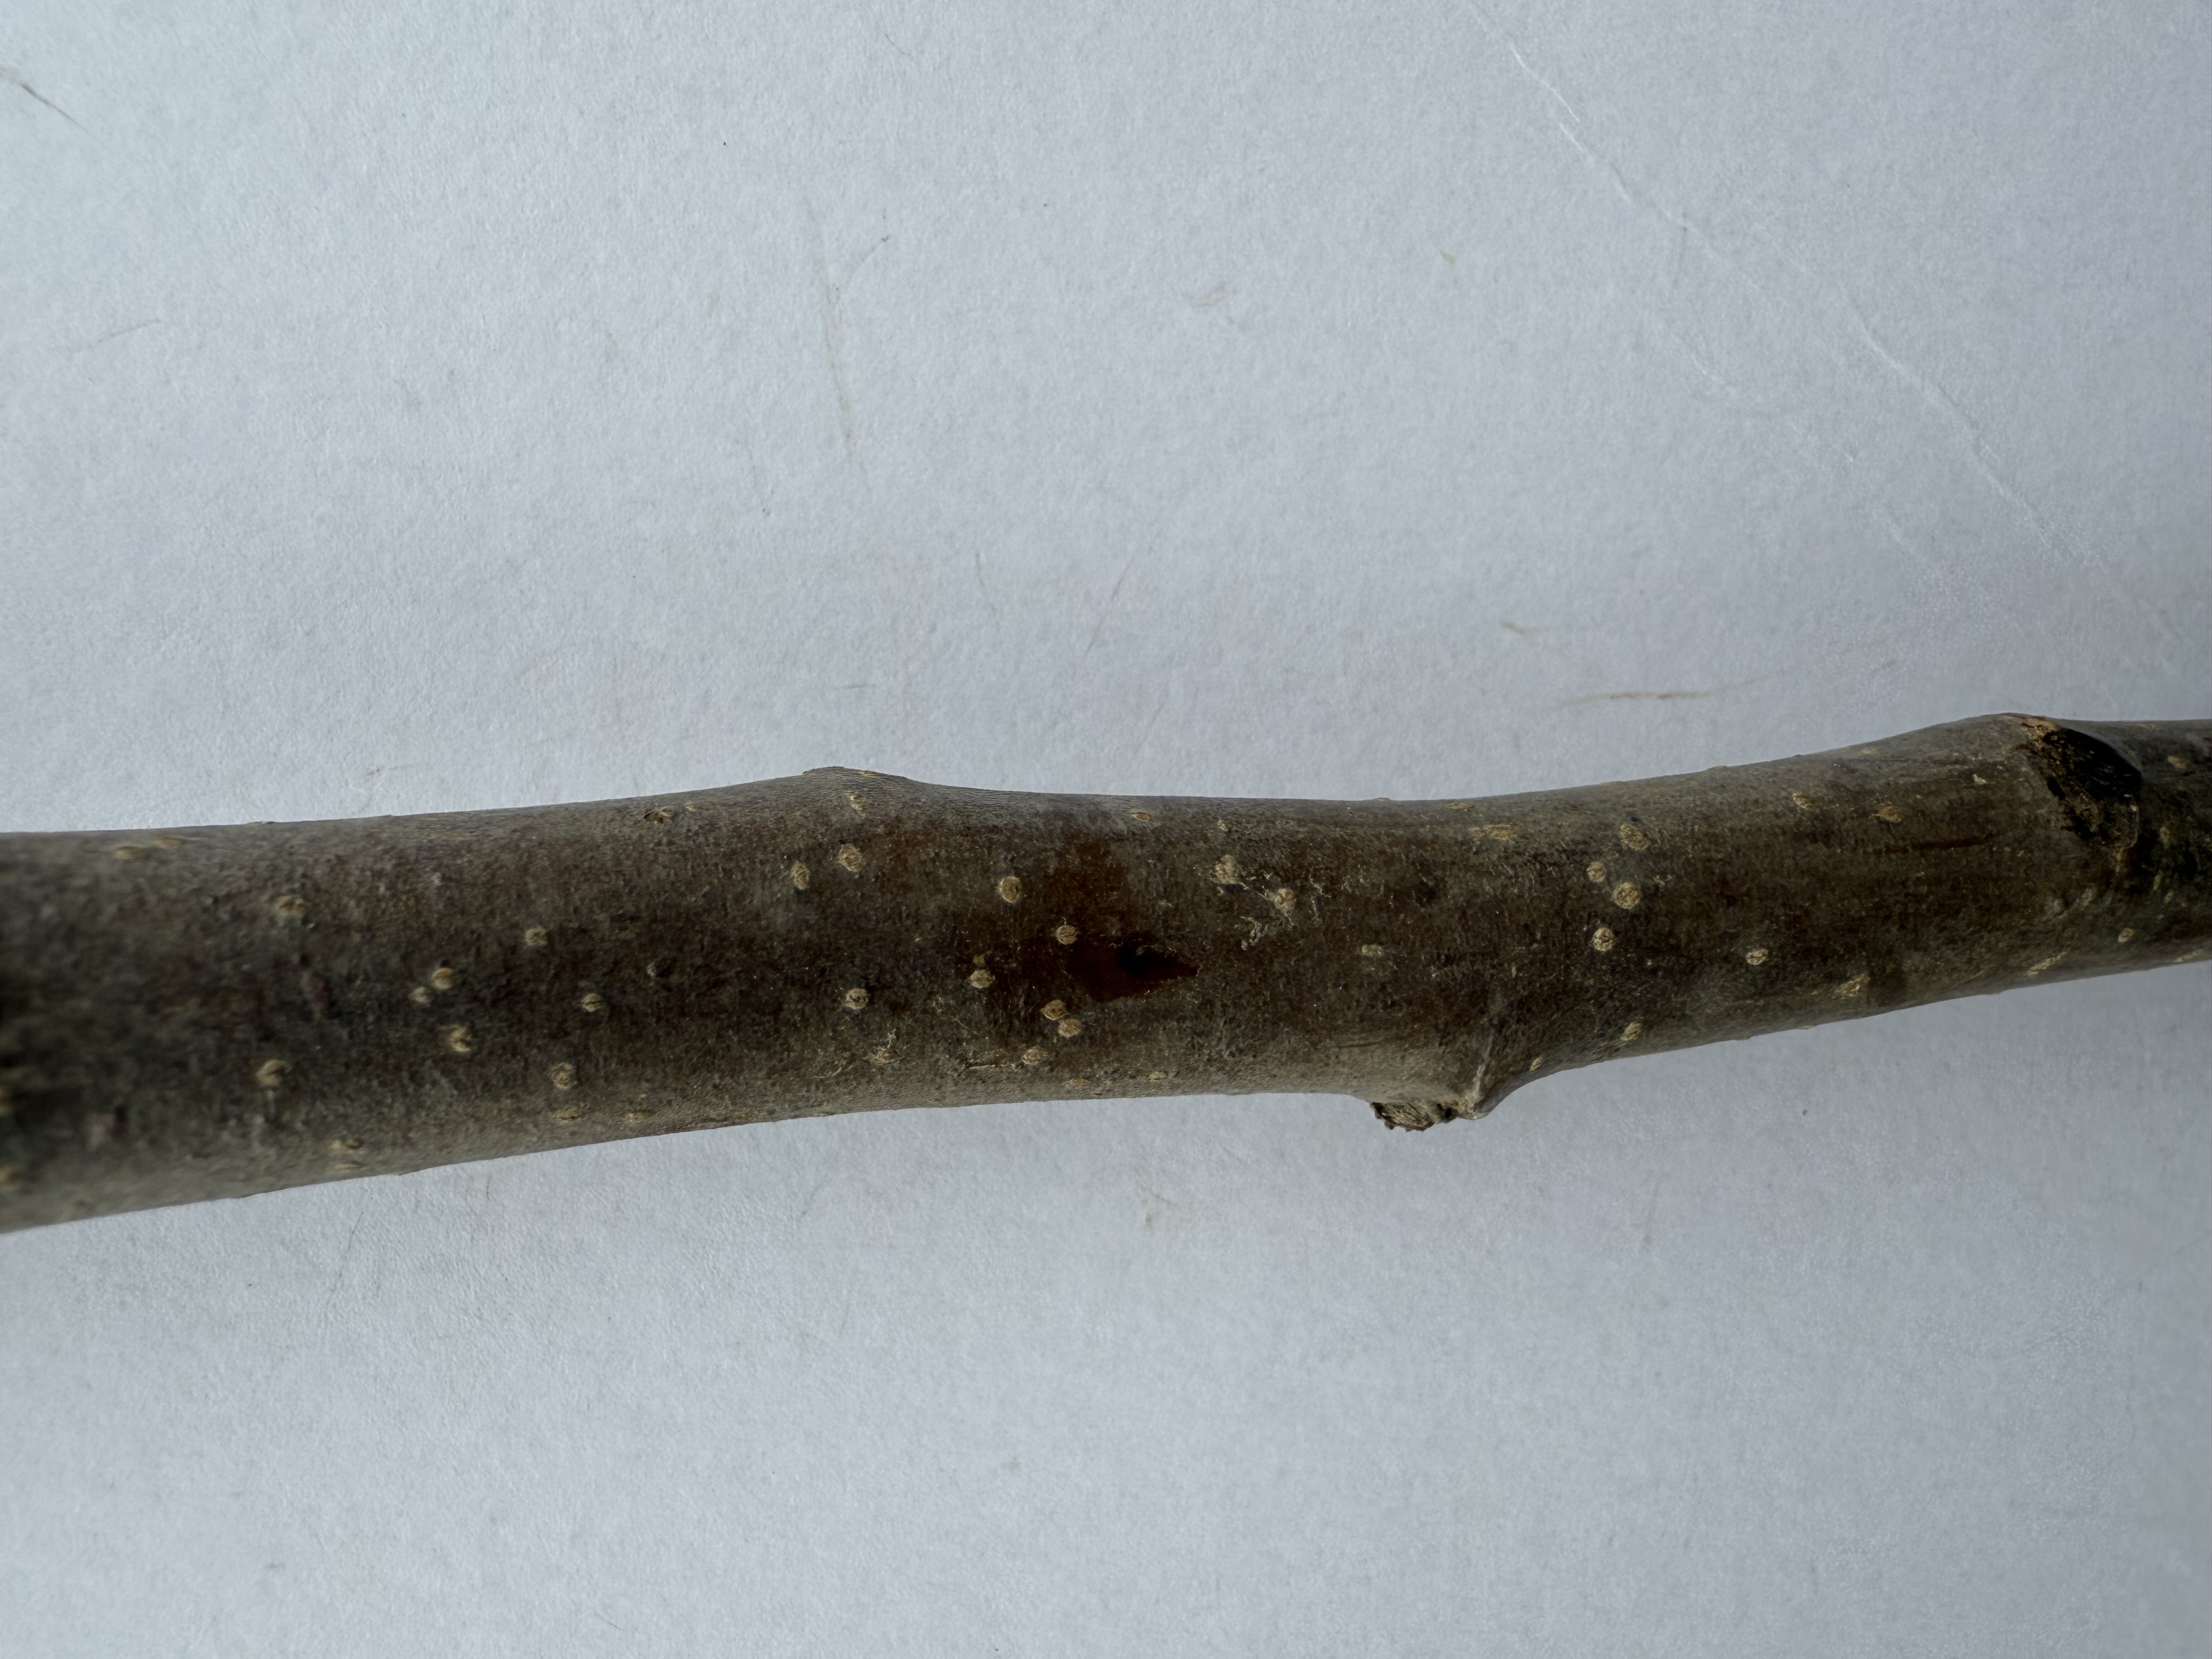
Variety: Akca Pear